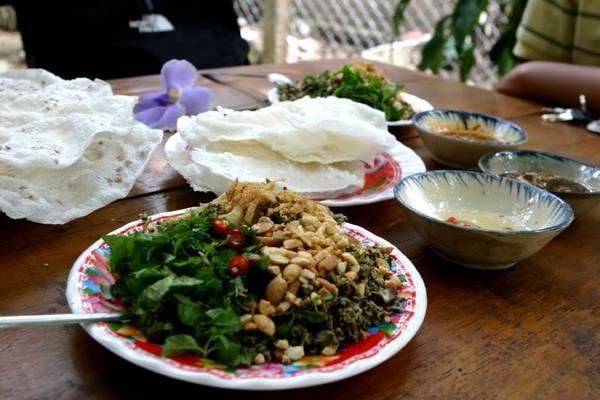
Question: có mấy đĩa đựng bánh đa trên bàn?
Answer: có hai đĩa đựng bánh đa trên bàn